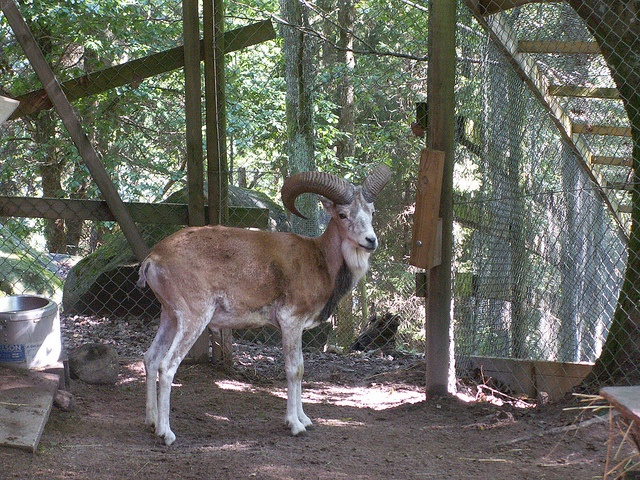
A ram looking alert while standing in a pin.
This goat is standing near a wire fence.
The ram stands near a chain link fence.
A ram stands inside an enclosure in a wooded area.
A large elk standing outside and looking around.